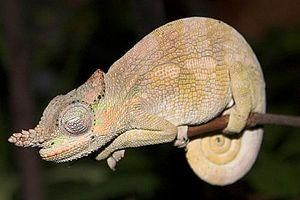
Kinyongia est un genre de sauriens de la famille des Chamaeleonidae.
Kinyongia tavetana est une espèce de sauriens de la famille des Chamaeleonidae.